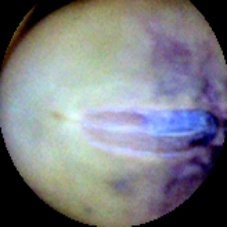
Label: Spotted